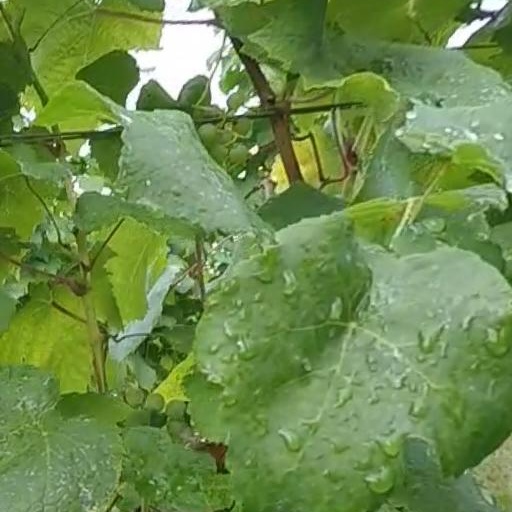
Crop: grape